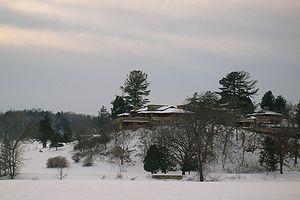
Taliesin, ou Taliesin East, située près de Spring Green dans le Wisconsin, était la résidence d'été de l'architecte américain Frank Lloyd Wright. Wright a commencé sa construction en 1911 après avoir quitté sa première femme, Catherine Tobin, et sa maison d'Oak Park dans l'Illinois en 1909.